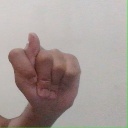
अक्षर: ट